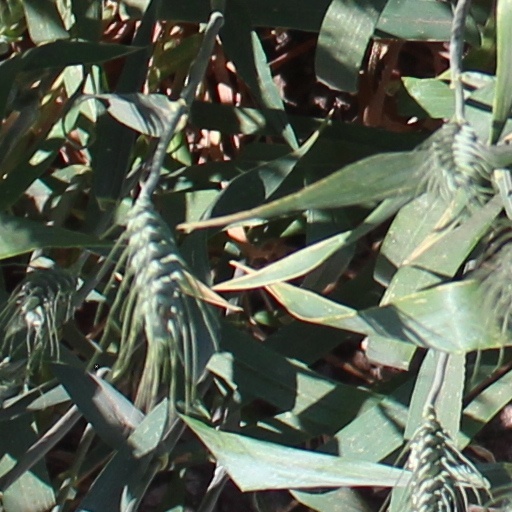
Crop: wheat